Siraichuli

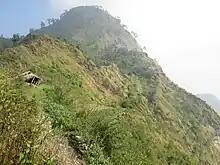
A view of Siraichuli Peak from Chepang Village.

Siraichuli is the highest hill peak of Chitwan District, located in Kaule Village Development Committee in Chitwan District in Narayani Zone of Nepal. The altitude of Siraichuli is 1945 m and it provides views of mountains such as Gausankhar, Dhaulagiri, Langtang, Rolwaling and Manaslu and the Terai belt of southern region of Nepal.